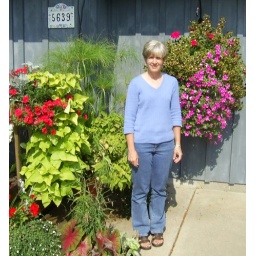
Me in front of Dick &amp;amp; Linda's. So many gorgeous pots of flowers to enjoy!